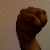
The image shows a hand gesture representing the letter 'M' in Indian Sign Language.